Mount Pleasant, Cornwall

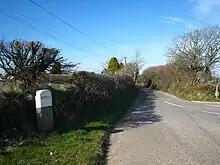
The eighteenth century granite guidestone beside the old road

Mount Pleasant is a hamlet in the parish of Roche, Cornwall, England. The main A30 road used to pass through the hamlet but a dual carriageway bypass and graded junction have been constructed to the south of the original road. There is a Grade II listed eighteenth century guidestone beside the old road, consisting of a granite monolith with a rounded head. The text "WITHIEL" is carved into it, and the letters are painted.